Maritime history of Florida

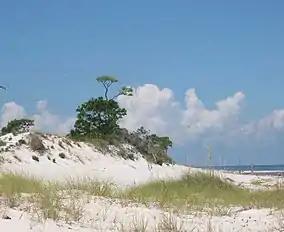
Gulf Islands National Seashore, near Pensacola

Although Britain's control of Florida was brief, its effect on the economy and settlement was substantial. As the British population increased and slaves were brought in, colonial plantations and other industries sprouted and flourished, exporting their products to other British colonies and trading illegally with Spanish Louisiana and Mexico. This was made possible because surveyors mapped the landscape, land grants were given out, the first road was built and a packet system of shipping by rivers and along the coasts was introduced. This economic prosperity and maritime trade continued after Britain ceded Florida to Spain, with exports to neighboring Gulf Coast and Eastern seaboard areas, the Northeast and as far away as Europe.